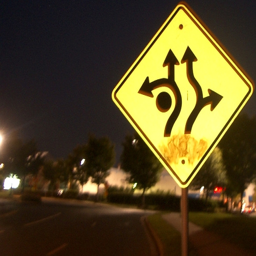
blurry night shot of a street sign on the side of a road
A yellow diamond shaped road sign on the right side of a road.
A sign indicating turns ahead in the night
a traffic sign displaying a forked path to the left with roundabout, and a forked path to the right
An overly complicated street sign indicating a roundabout ahead.